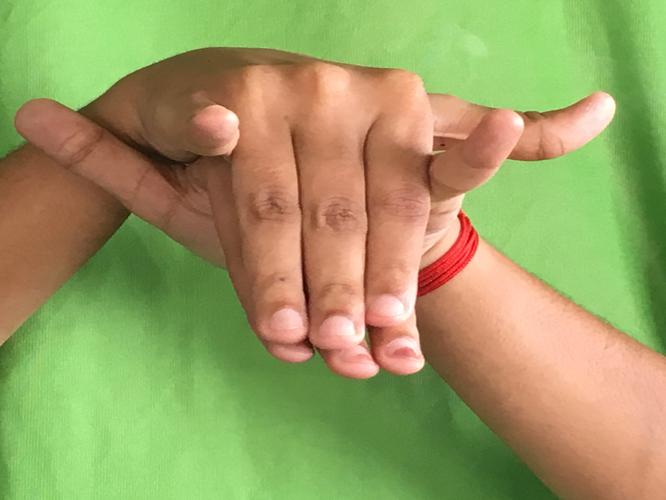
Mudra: Varaha
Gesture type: double_hand